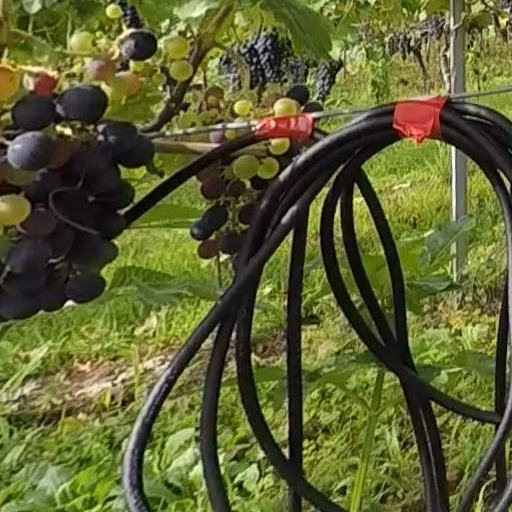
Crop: grape